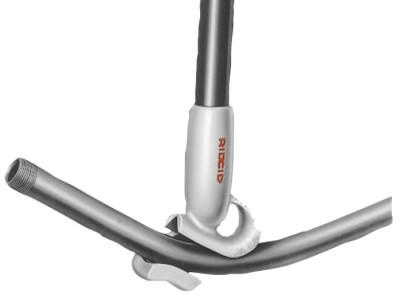
Ridge Tool Company Heavy-Wall Conduit Benders, 1/2 in; 3/4 in, 35235
Brand: Ridge Tool Company
Designed for the larger sizes of heavy-wall conduit Hardened teeth for slip-resistant grip Extra-long supporting socket minimizes handle breakage Notch in radius protects conduit threads Handle not included Pack of 1 EA Manufacturer part number: 35235 UPC Code: 95691352354 Specifications: Bending Cap. = 1/2 in; 3/4 in Wt. = 2 3/4 lb This is a normal stocking item.
Category: Hardware > Tools > Pipe & Bar Benders